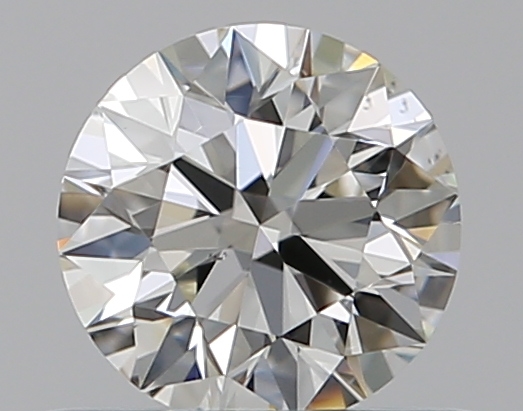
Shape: round
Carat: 0.5
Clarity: VS2
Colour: I
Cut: EX
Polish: VG
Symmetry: VG
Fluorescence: N
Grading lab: GIA
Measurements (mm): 5.03 x 5.07 x 3.17